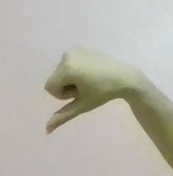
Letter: waw